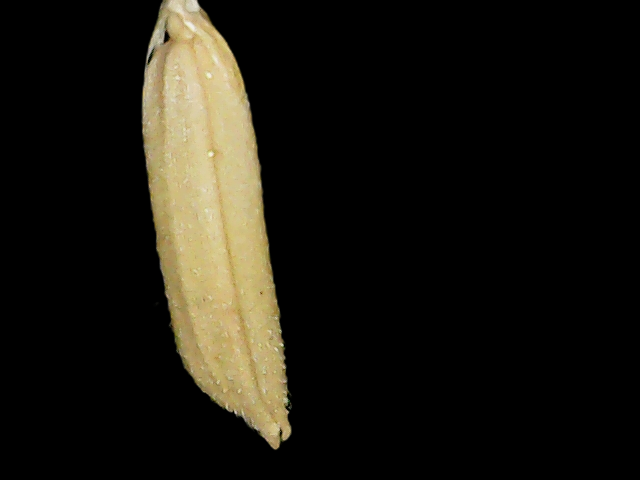
Rice variety: Binadhan19